Oxford University Australian Rules Football Club

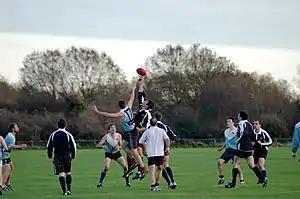
Oxford against Cambridge circa 2008 - the two clubs longest running fixture outside of Australia contested annually since 1921

The club has participated in the National University League of AFL England since its inception in 2018. Teams within this league include the University of Cambridge, University of Birmingham and a combined team of players from Universities of South Wales. The club also plays occasional games against teams from around the Europe and the UK including the Amsterdam Devils and the Odense Lions.